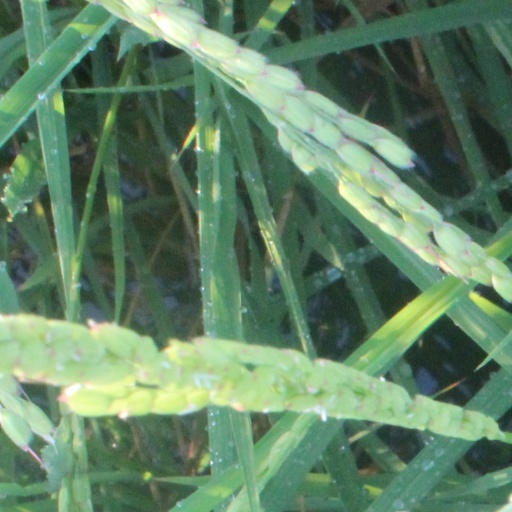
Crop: rice